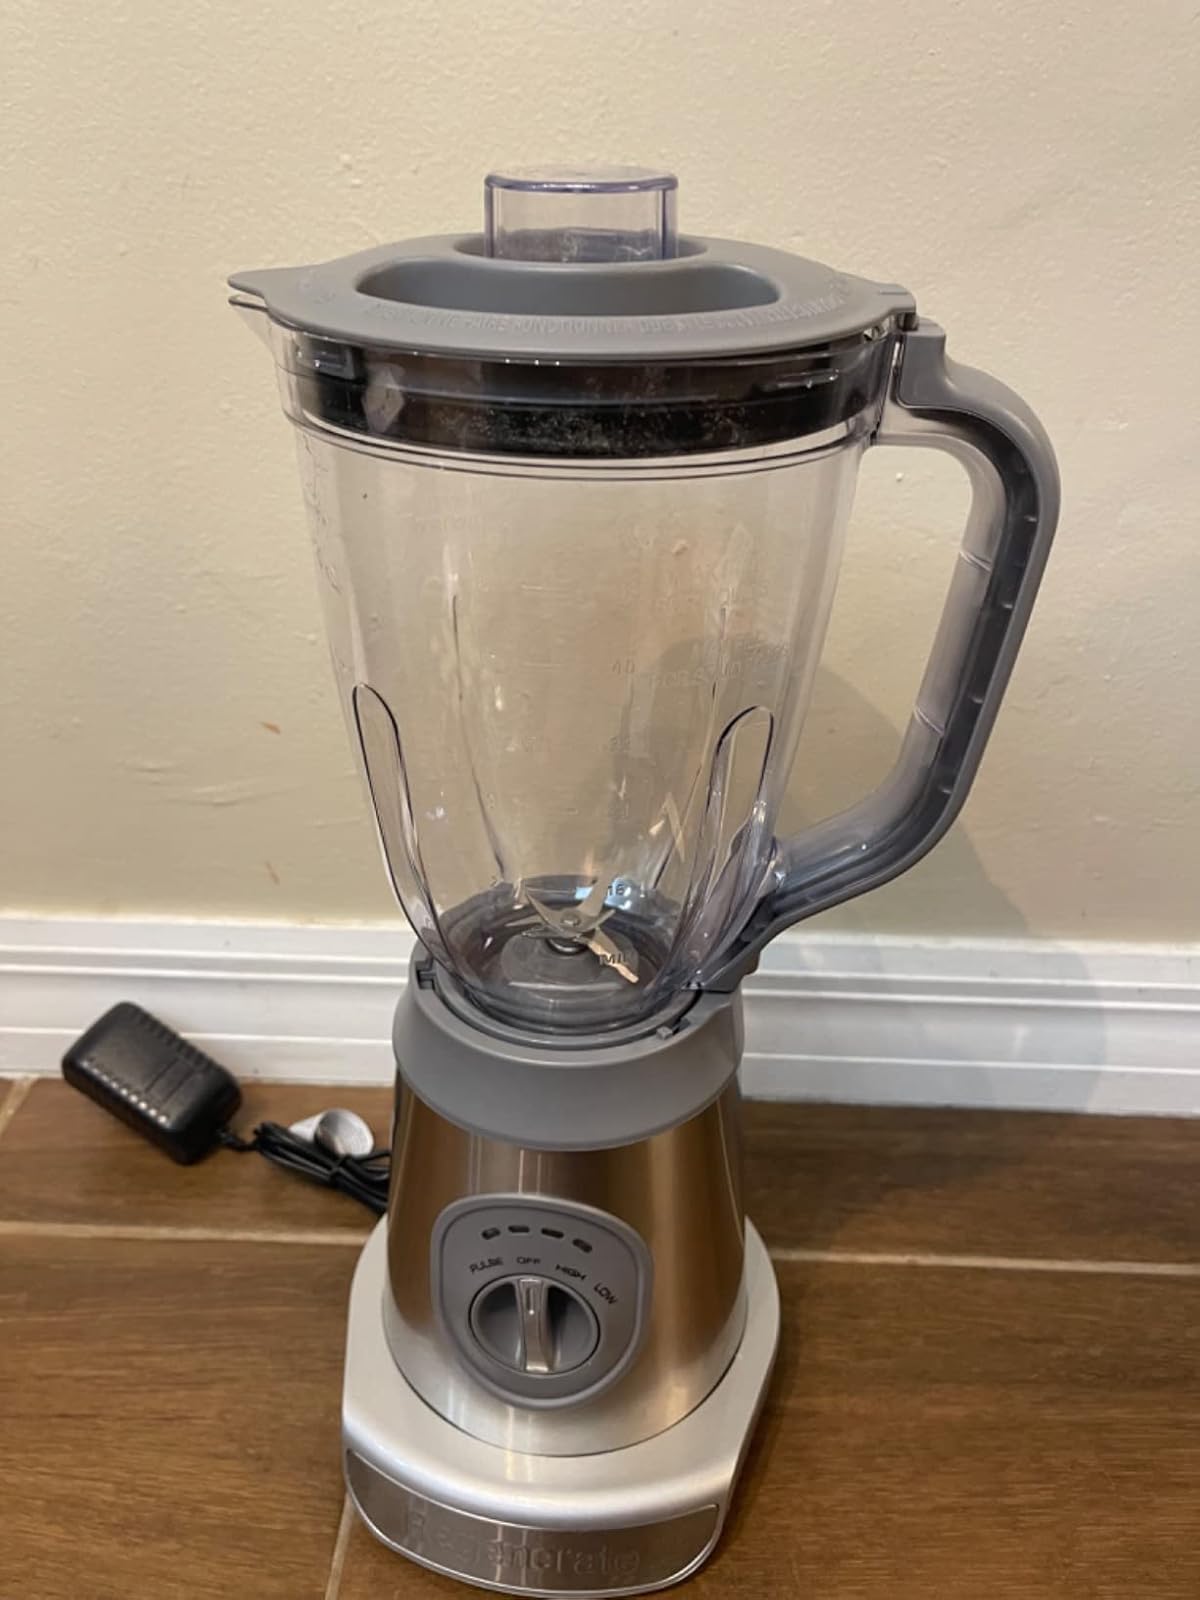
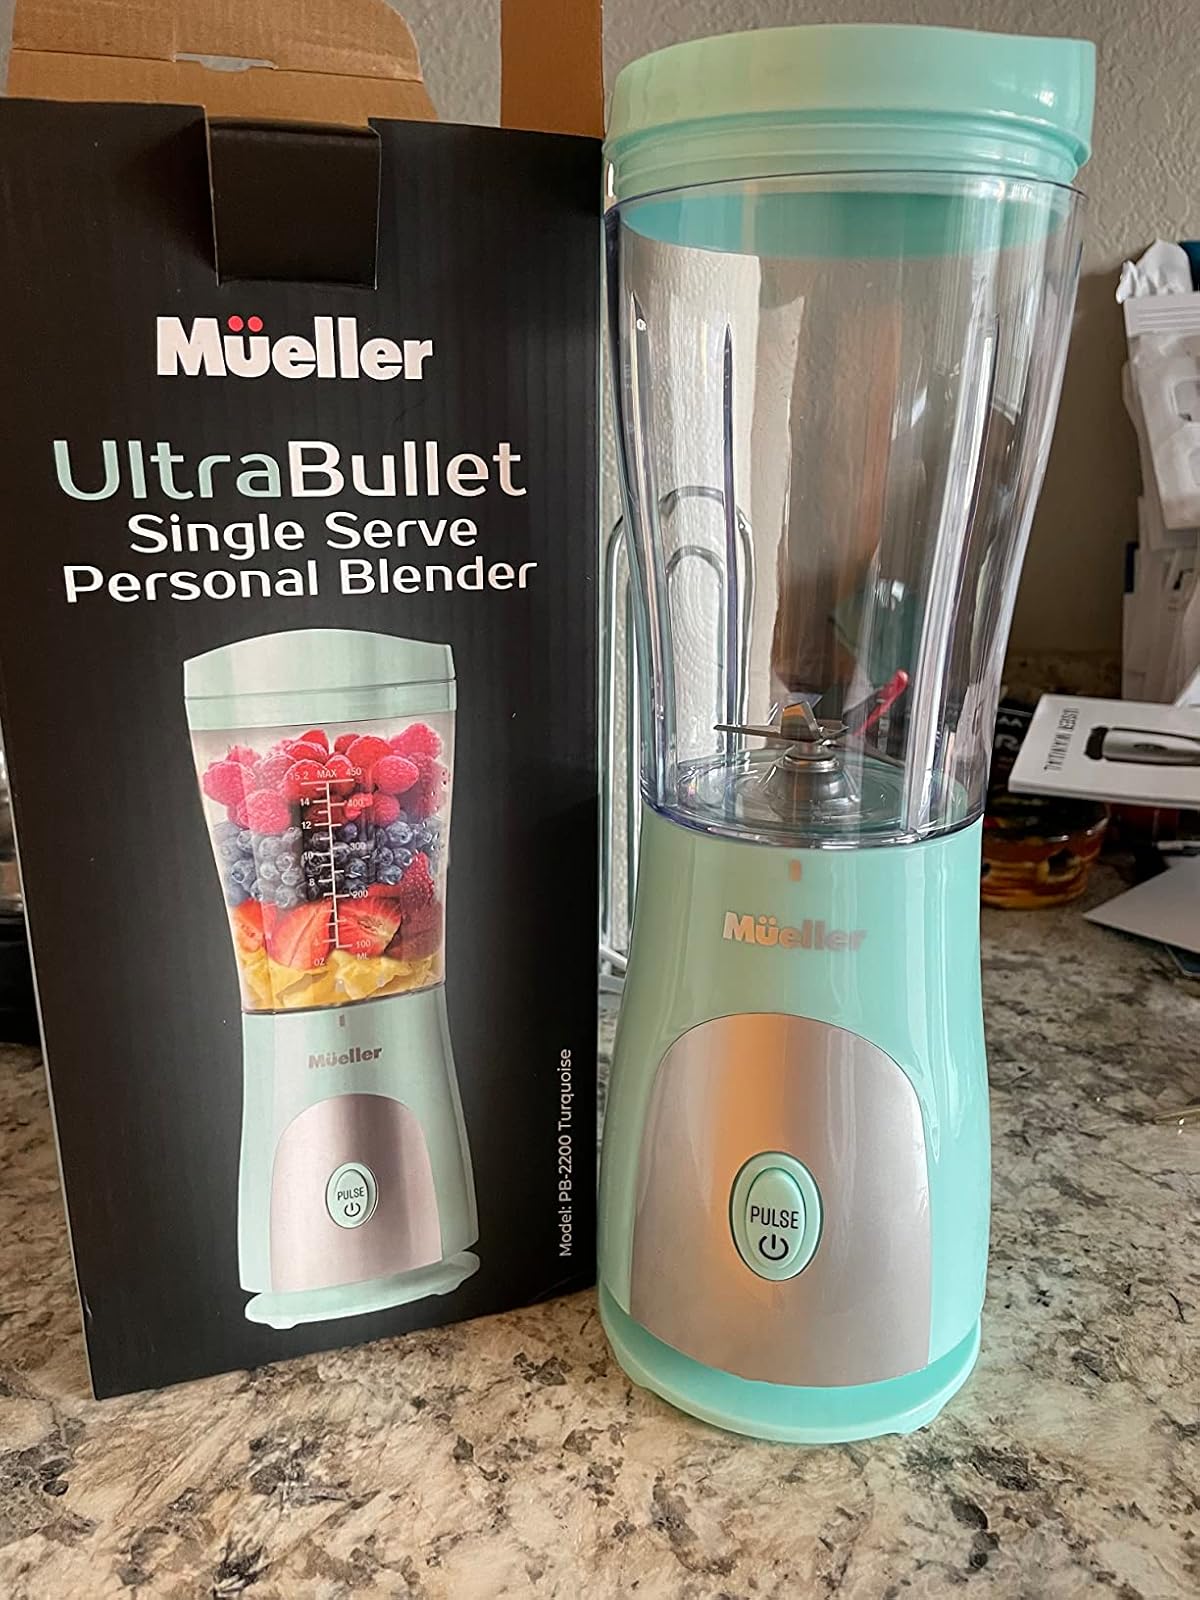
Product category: items_blender
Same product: no